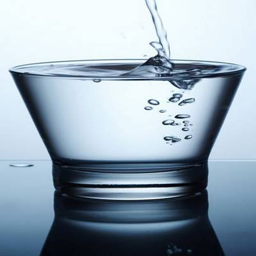
glass of water with ice on a blue background